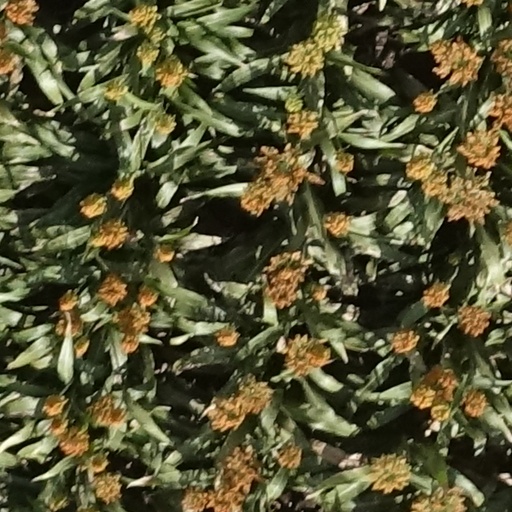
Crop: sorghum